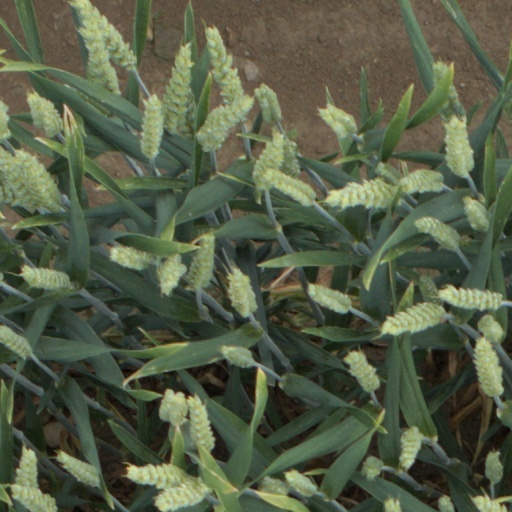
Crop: wheat